History of the United States public debt

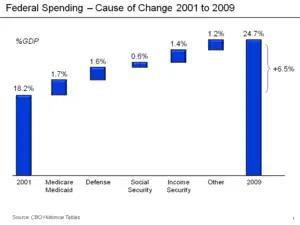
Causes of change in Federal spending as % GDP 2001–2009 from CBO Data

Debt held by the public reached a high of 49.5% of GDP at the beginning of President Clinton's first term. However, it fell to 34.5% of GDP by the end of Clinton's presidency due in part to decreased military spending, increased taxes (in 1990, 1993 and 1997), and increased tax revenue resulting from the 1990s boom. The budget controls instituted in the 1990s successfully restrained fiscal action by the Congress and the President and together with economic growth contributed to the budget surpluses at the end of the decade. The surpluses led to a decline in the public debt from about 43% of GDP in 1998 to about 33% by 2001.